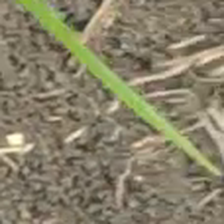
Weed species: Lavhala_(Cyperus_Rotundus)